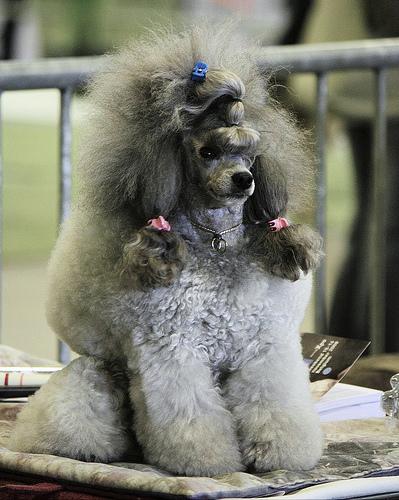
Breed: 200-n000010-miniature_poodle